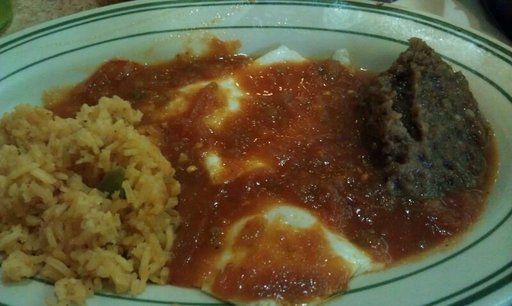
Label: huevos_rancheros